AOL

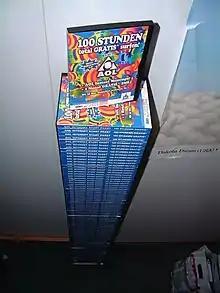
AOL CDs sent to a student dormitory at a University in Germany, 2002

In its earlier incarnation as a "walled garden" community and service provider, AOL received criticism for its community policies, terms of service, and customer service. Prior to 2006, AOL was known for its direct mailing of CD-ROMs and 3.5-inch floppy disks containing its software. The disks were distributed in large numbers; at one point, half of the CDs manufactured worldwide had AOL logos on them. The marketing tactic was criticized for its environmental cost, and AOL CDs were recognized as "PC World"s most annoying tech product.